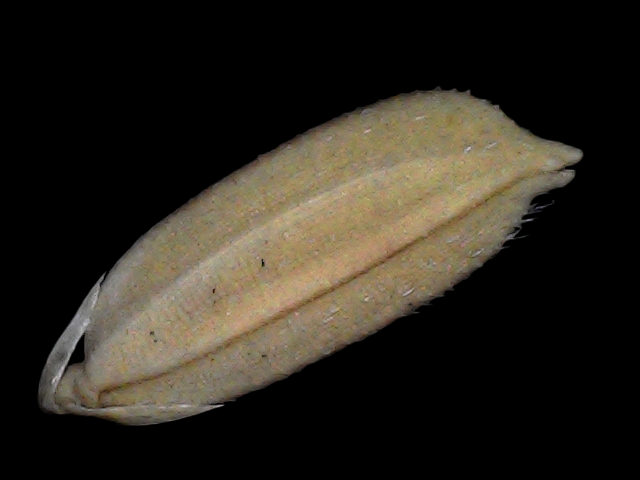
Rice variety: Br22